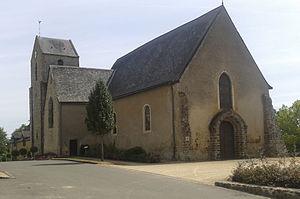
Église Saint-Denis de Saint-Denis-du-Maine This building is inscrit au titre des Monuments Historiques. It is indexed in the Base Mérimée, a database of architectural heritage maintained by the French Ministry of Culture,
La liste des églises de la Mayenne recense de manière exhaustive les églises, cathédrale et basiliques situées dans le département français de la Mayenne.
Cet article recense les monuments historiques de la Mayenne, en France.
Saint-Denis-du-Maine est une commune française, située dans le département de la Mayenne en région Pays de la Loire, peuplée de 428 habitants.